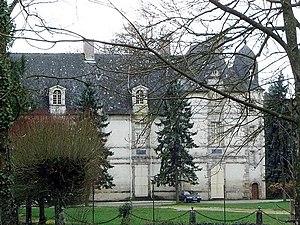
Château de l'Espinay à Champeaux (35).
La liste des sites classés d'Ille-et-Vilaine présente les sites classés du département d'Ille-et-Vilaine.
Cet article recense les bâtiments protégés au titre des monuments historiques d’Ille-et-Vilaine, en France.
Champeaux est une commune française située dans le département d'Ille-et-Vilaine en région Bretagne, peuplée de 504 habitants.